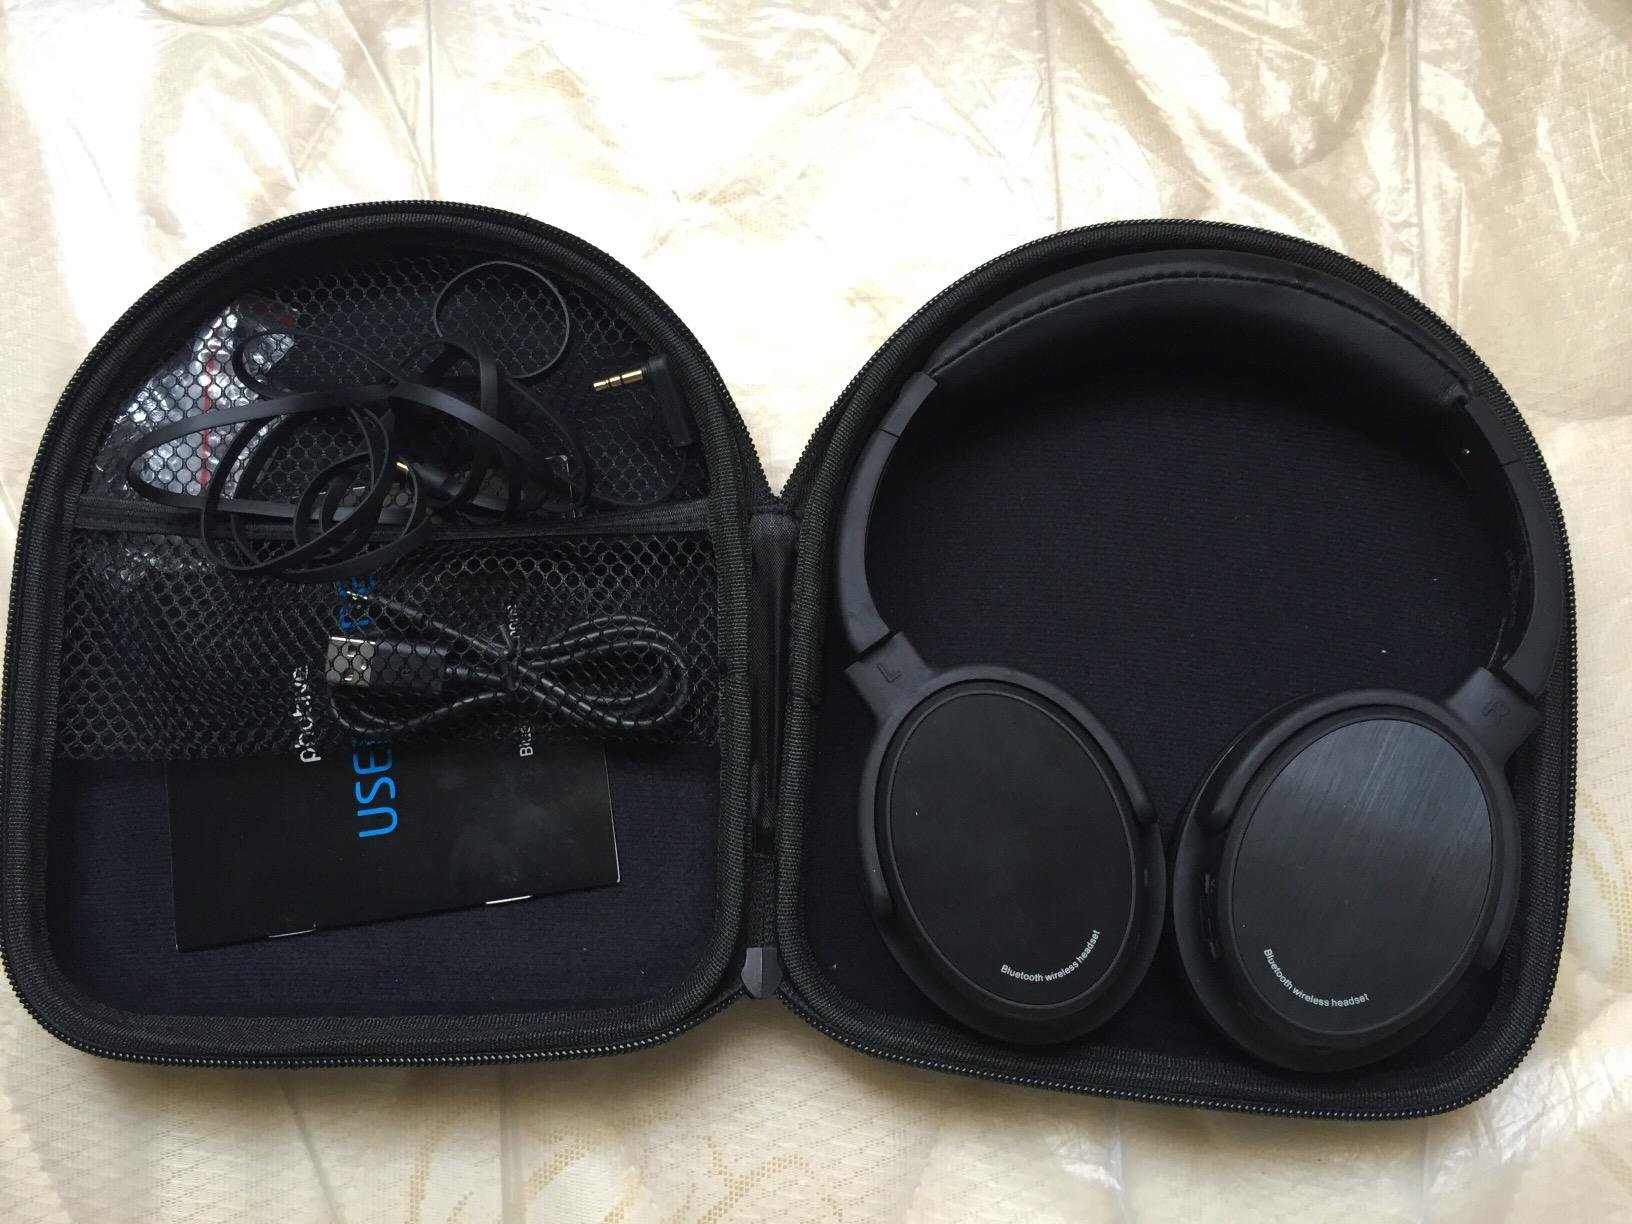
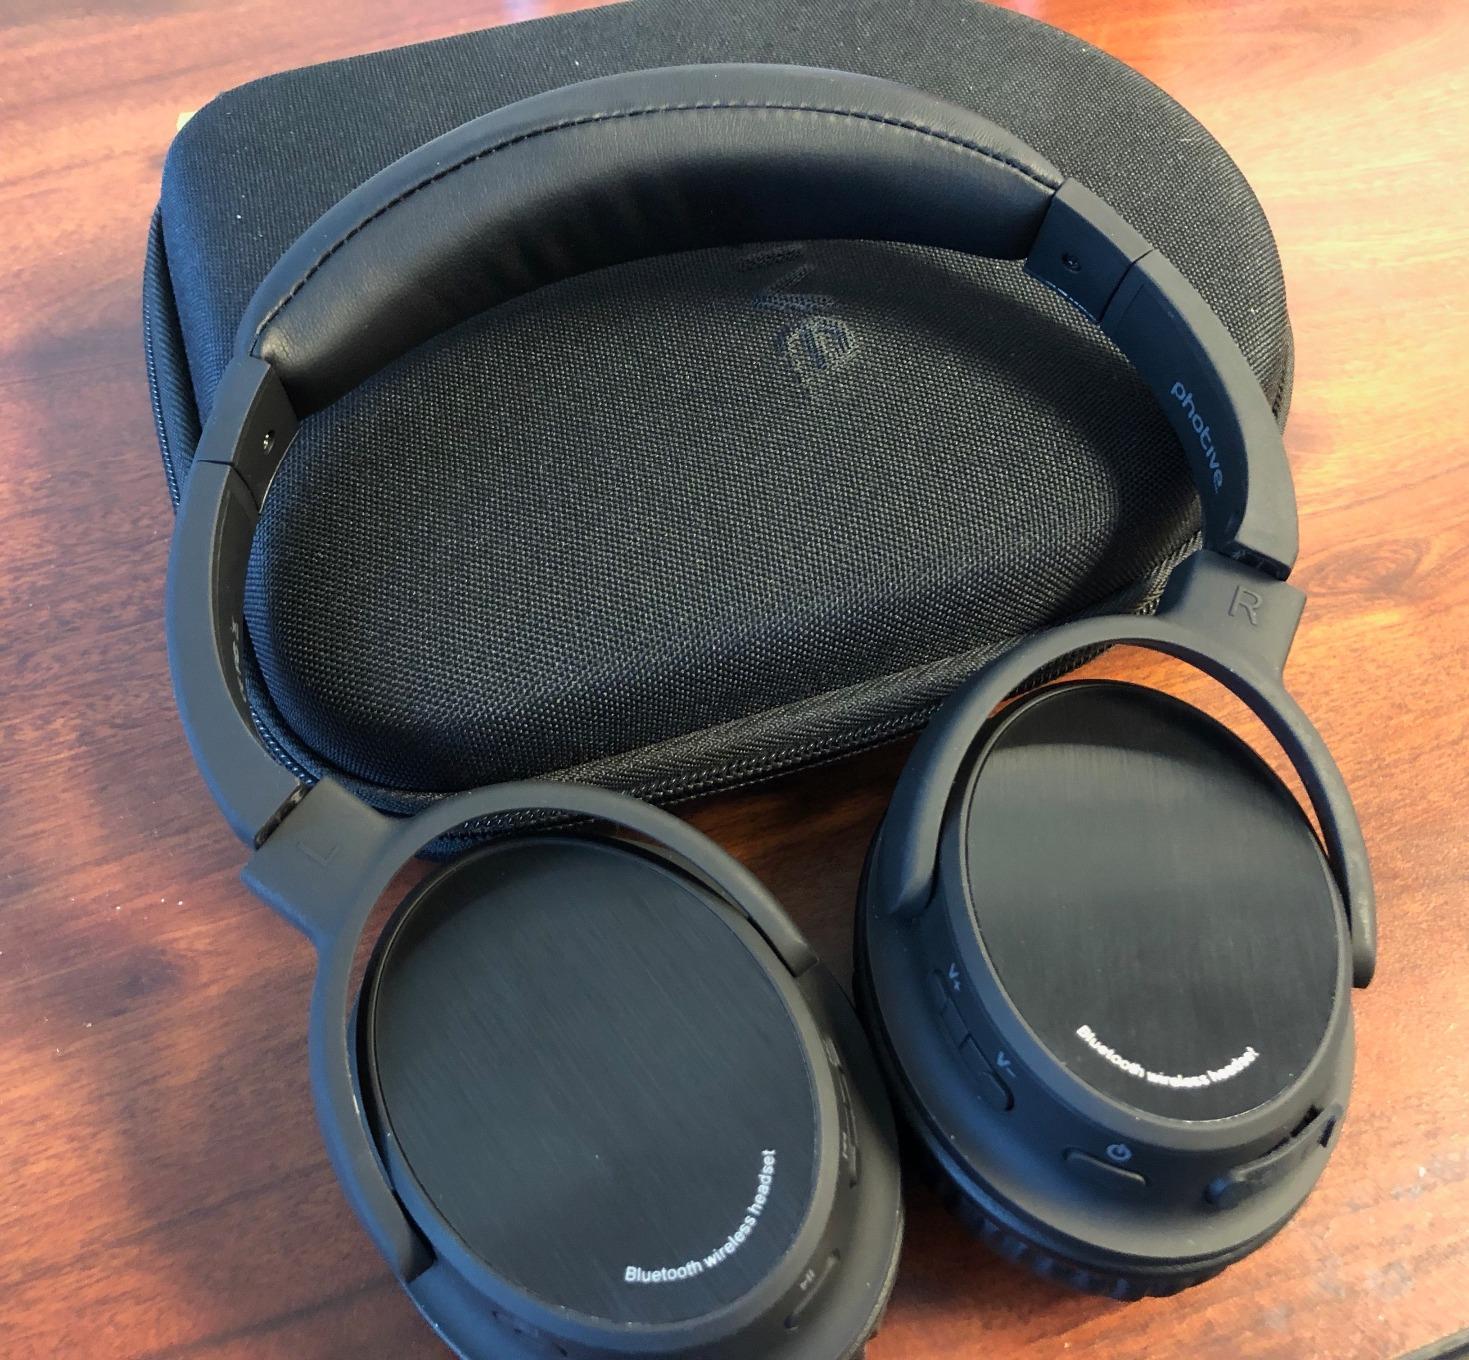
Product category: headphones
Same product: yes